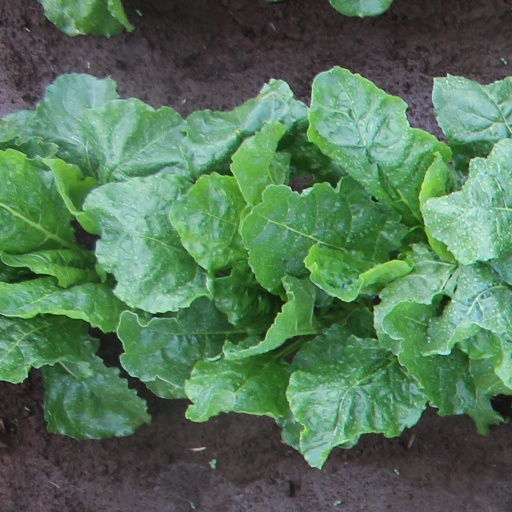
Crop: sugar beet